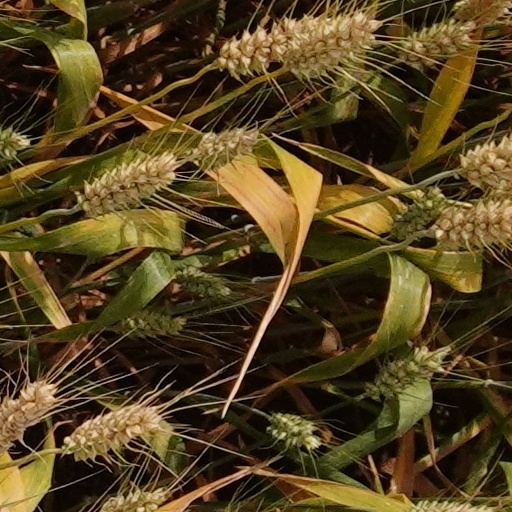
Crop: wheat